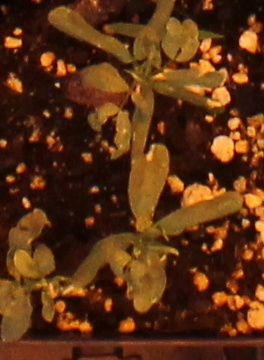
Label: Lentil